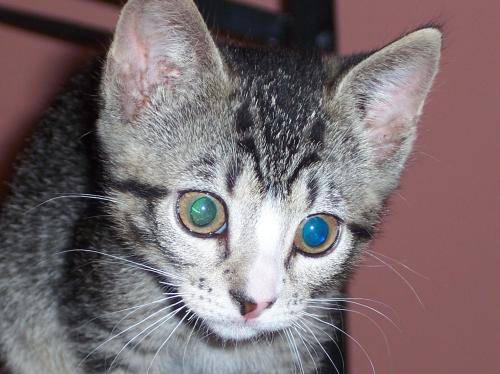
Label: cat